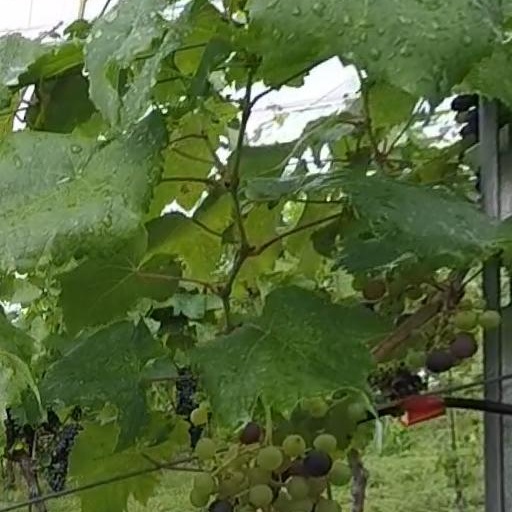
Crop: grape